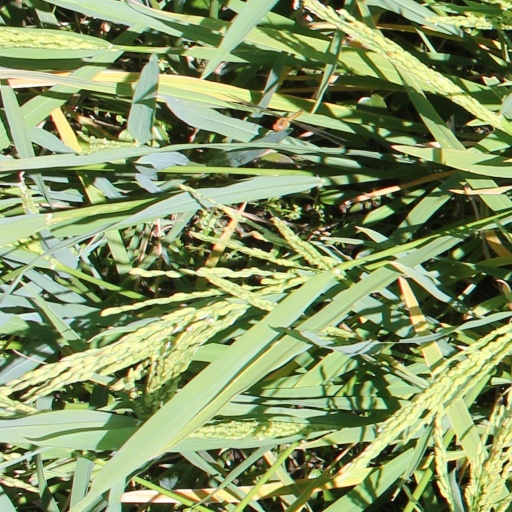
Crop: rice